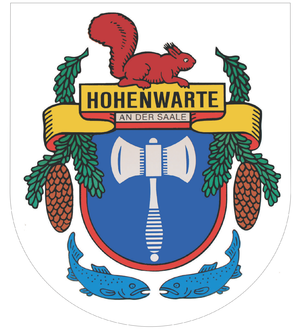
Hohenwarte est une municipalité allemande du land de Thuringe, dans l'arrondissement de Saalfeld-Rudolstadt, au centre de l'Allemagne. En 2015, sa population est de 174 habitants.